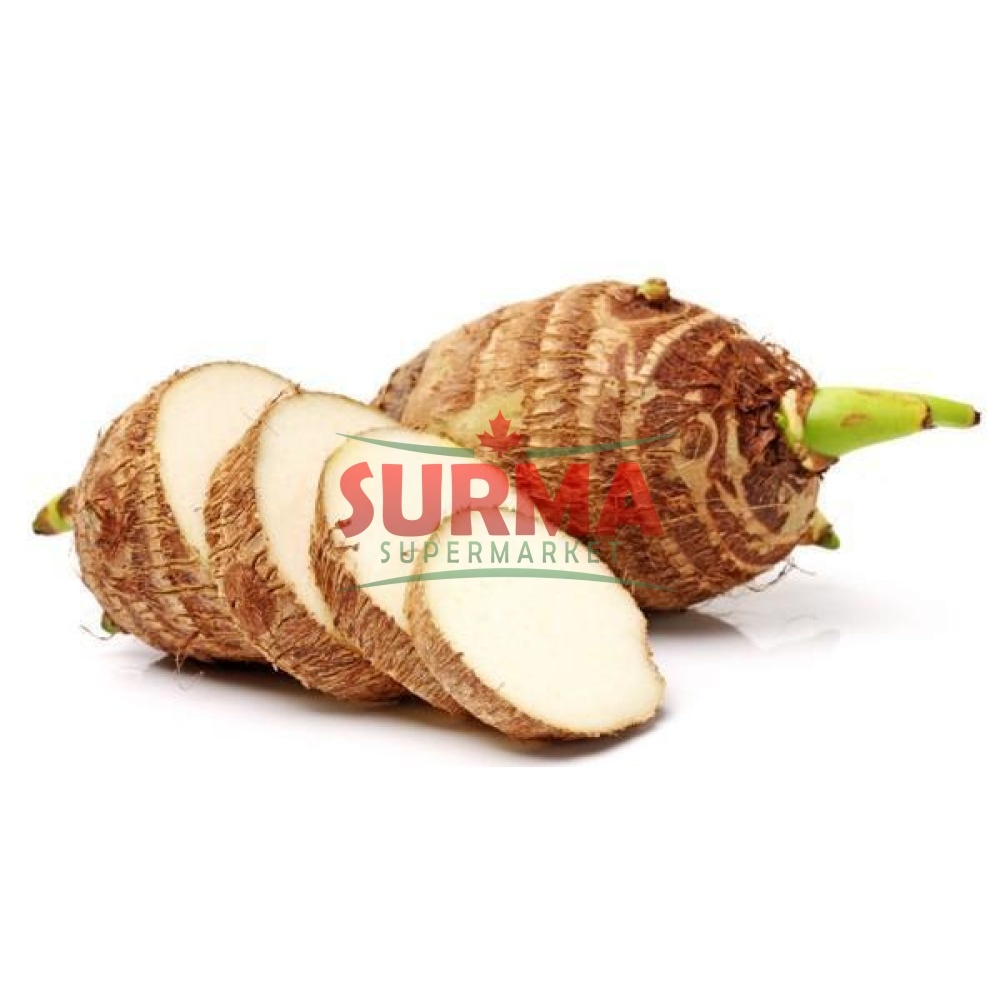
Bengali Kachu Mukhi
Brand: Surma Supermarket
Category: Food, Beverages & Tobacco > Food Items > Fruits & Vegetables > Fresh & Frozen Vegetables > Taro Root